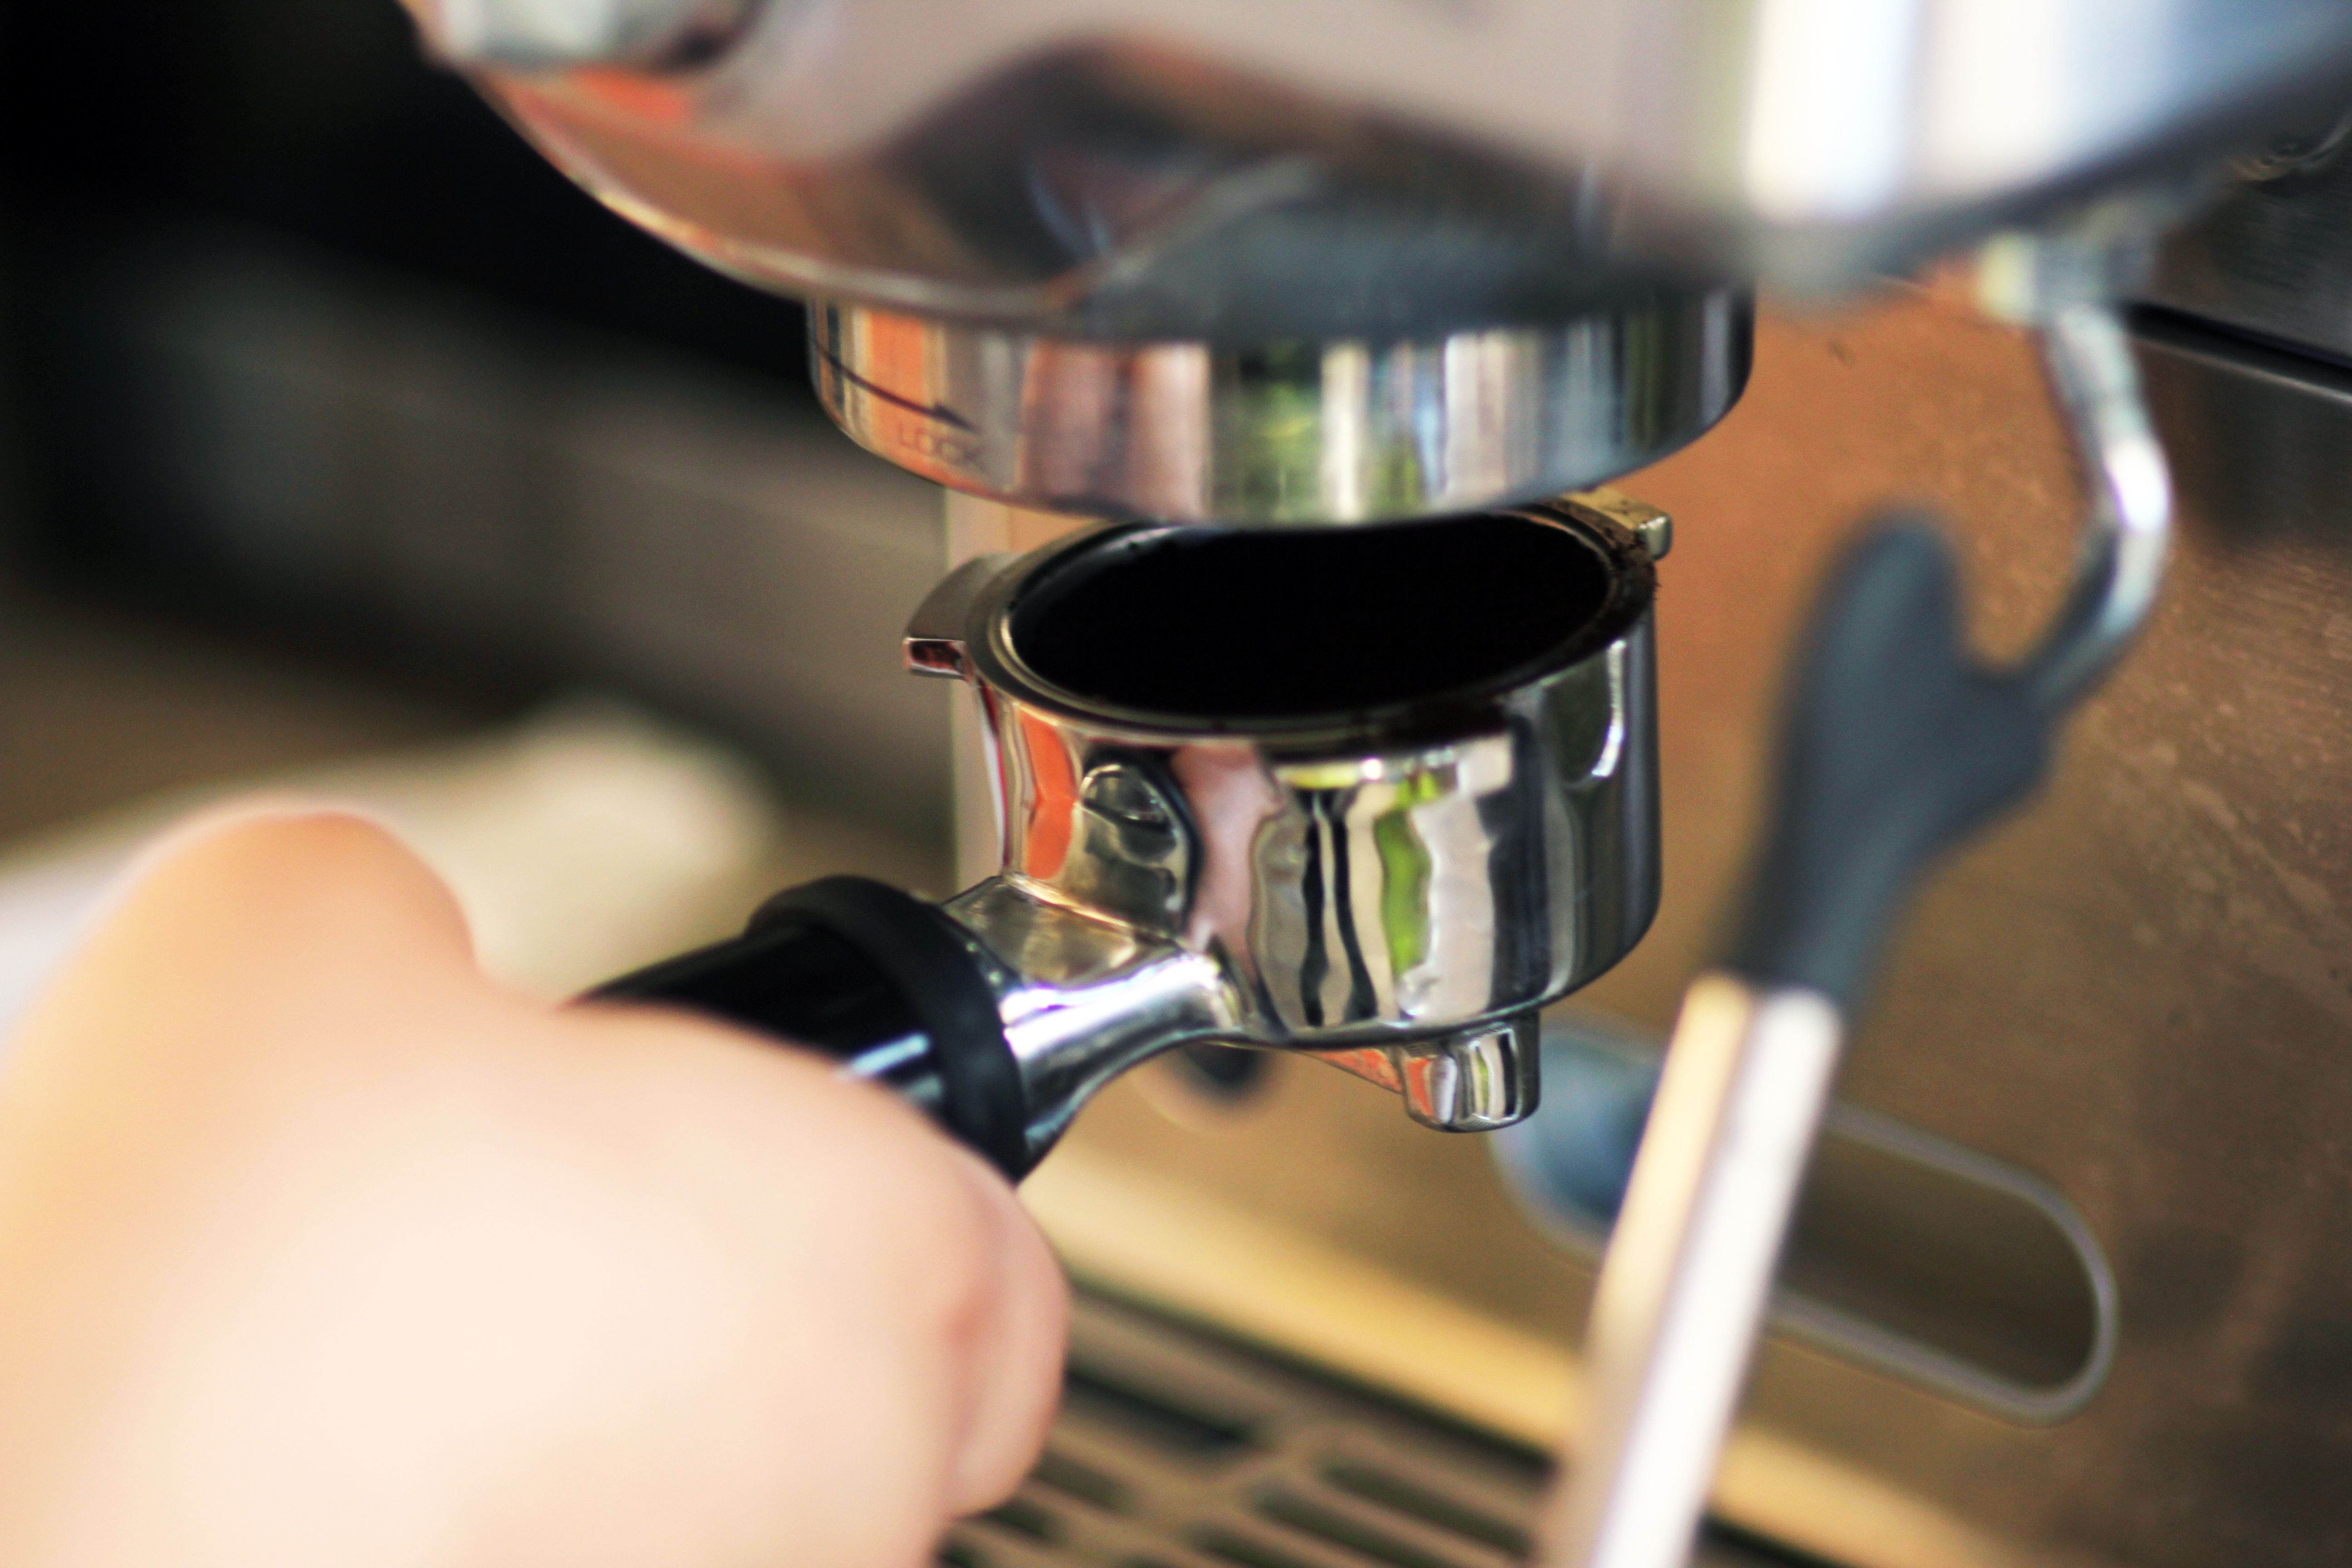
hand, coffee, guitar, glass, restaurant, aroma, bean, cappuccino, shop, drink, breakfast, espresso, drum, caffeine, glasses